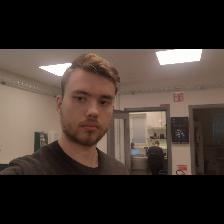
Label: Human